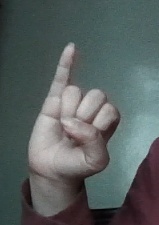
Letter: meem